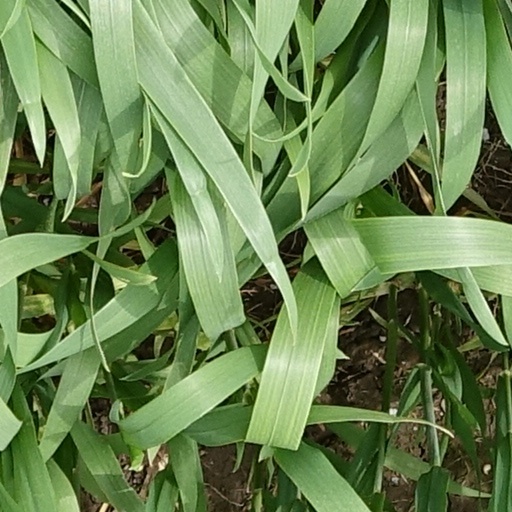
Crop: wheat